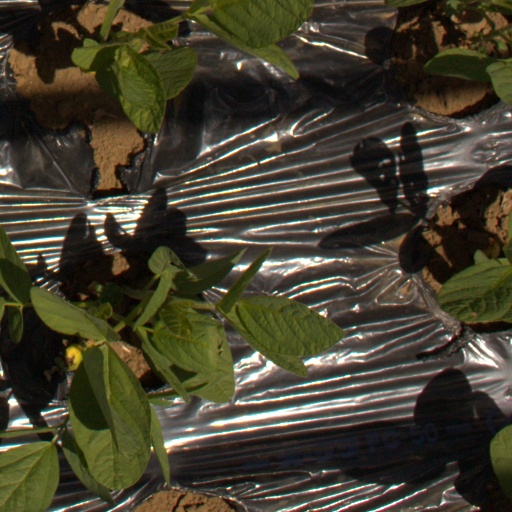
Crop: Jerusalem artichoke